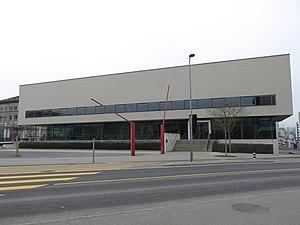
Fribourg, Suisse